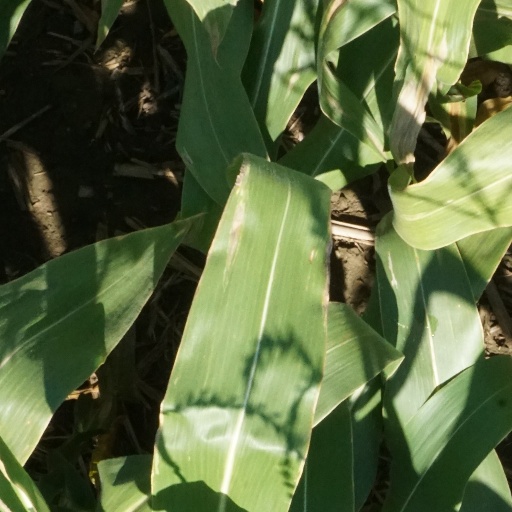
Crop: maize; corn